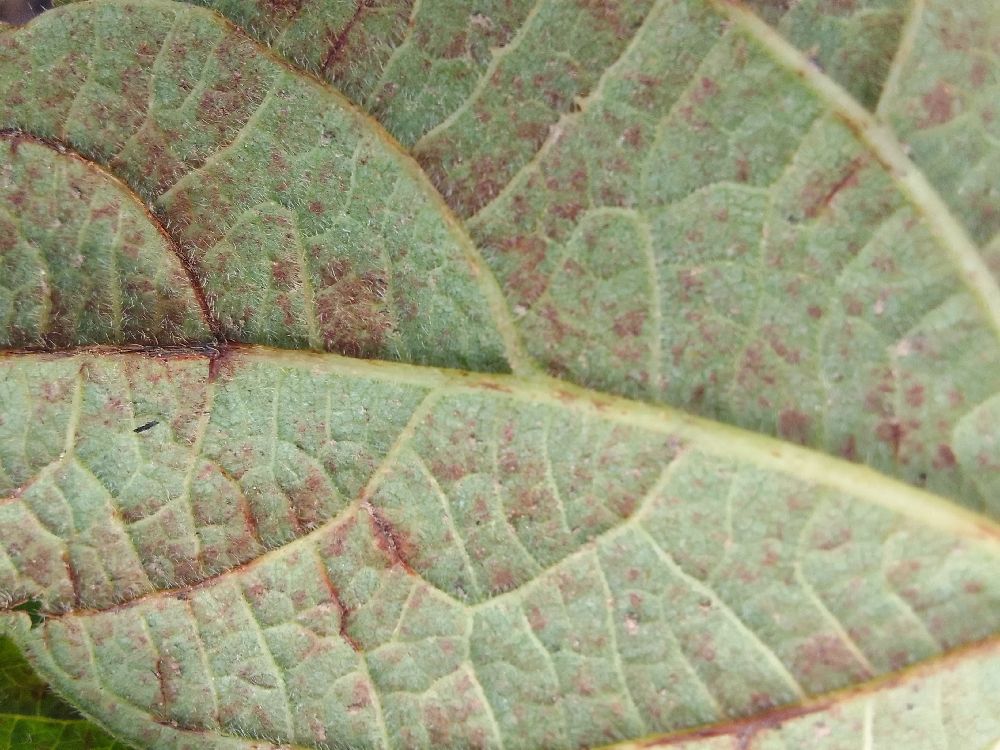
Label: anthracnose